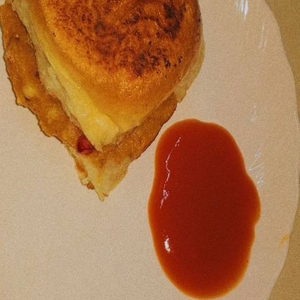
Dish: dabeli